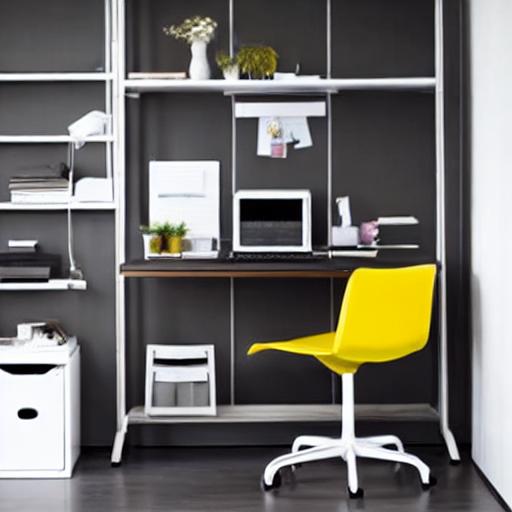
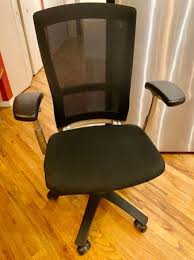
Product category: items_chair
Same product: no